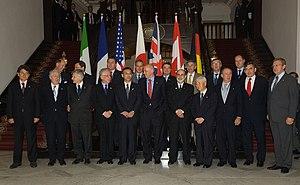
Sadakazu Tanigaki est un homme politique japonais né le 7 mars 1945 à Fukuchiyama dans la préfecture de Kyoto. Membre de la Chambre des représentants, la chambre basse de la Diète du Japon, de 1983 à 2017, il est ministre dans les gouvernements de Jun'ichirō Koizumi du 30 septembre 2002 au 25 septembre 2006, d'abord en tant que président de la Commission nationale de sécurité publique du 30 septembre 2002 au 22 septembre 2003 puis ministre des Finances du 22 septembre 2003 au 25 septembre 2006. Il est également de manière éphémère ministre du Territoire, des Infrastructures et des Transports ainsi que ministre d'État au Tourisme et aux Affaires maritimes du 2 août au 24 septembre 2008 à la fin du gouvernement de Yasuo Fukuda. Le 26 décembre 2012, Shinzō Abe le nomme dans son Cabinet en tant que ministre de la Justice. Il est président du Parti libéral-démocrate et chef de l'opposition parlementaire du 28 septembre 2009 au 26 septembre 2012.